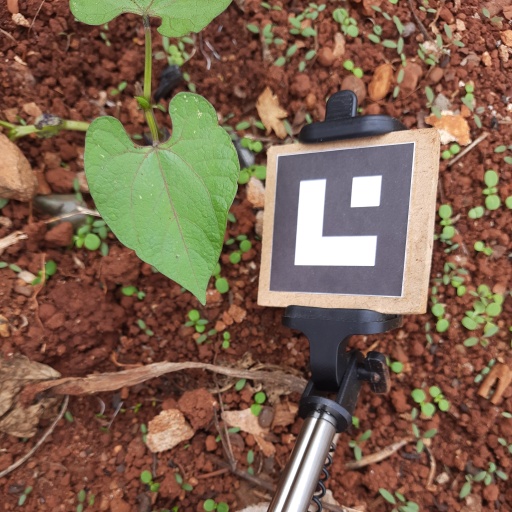
Observations: flat surface, no eating holes, with soild dust, under shade